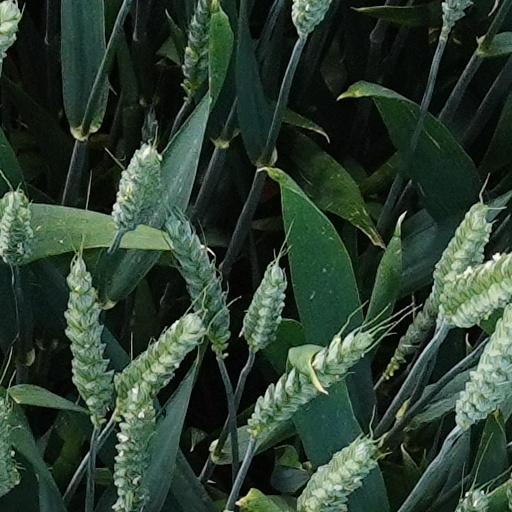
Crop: wheat